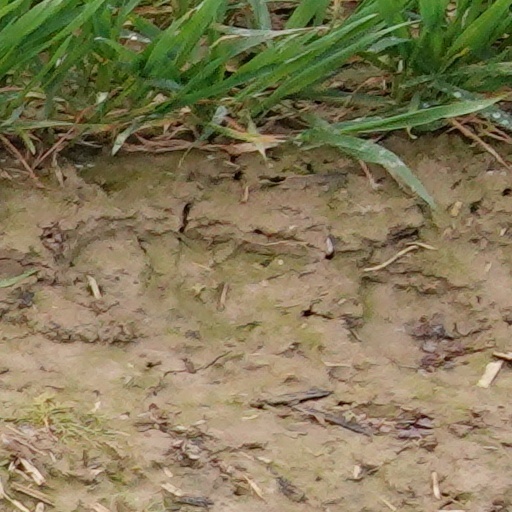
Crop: wheat